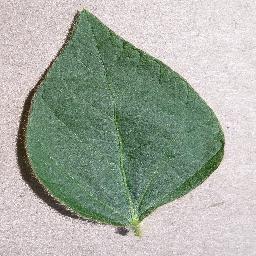
Label: Soybean___healthy